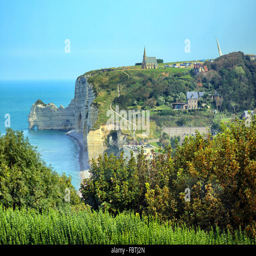
view of church on cliff along the coast